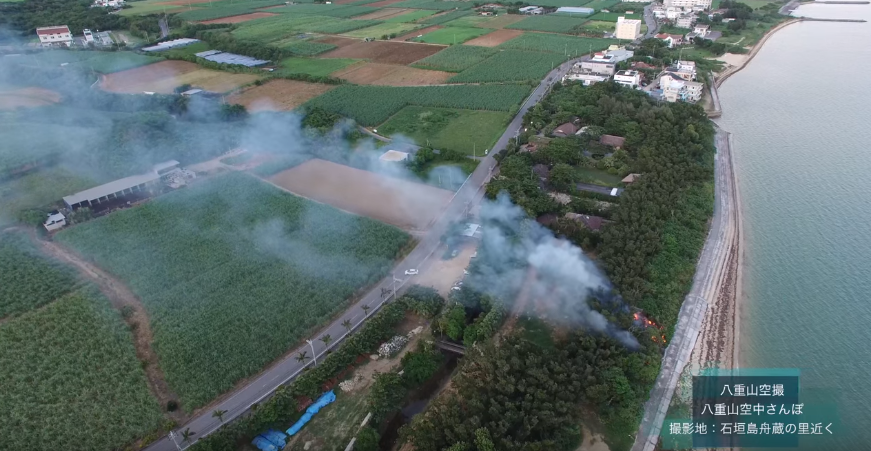
Fire: yes
Smoke: yes